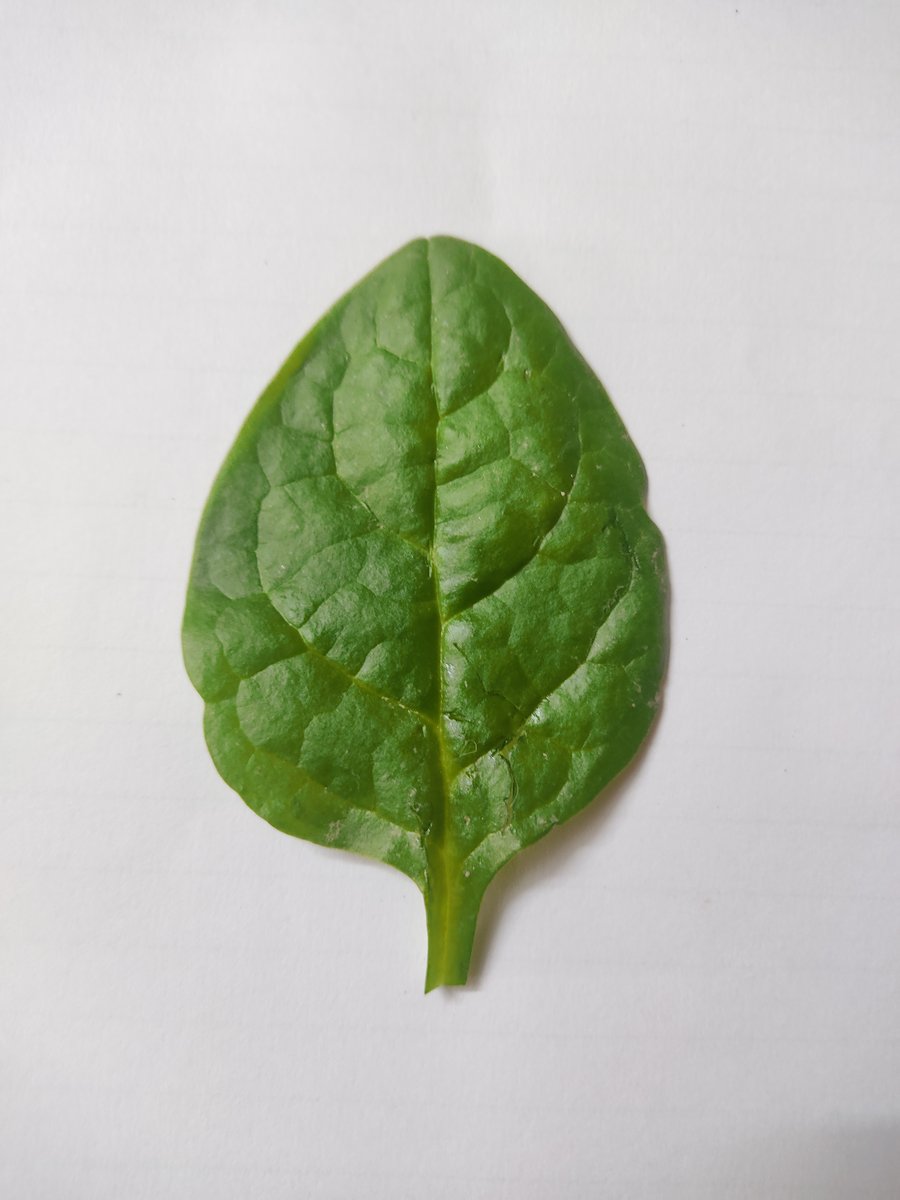
Label: Healthy-Leaf